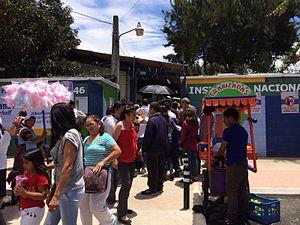
Cet article recense les élections qui se sont tenues dans le monde en 2015. Il inclut les élections législatives et présidentielles nationales dans les États souverains, ainsi que les référendums au niveau national.